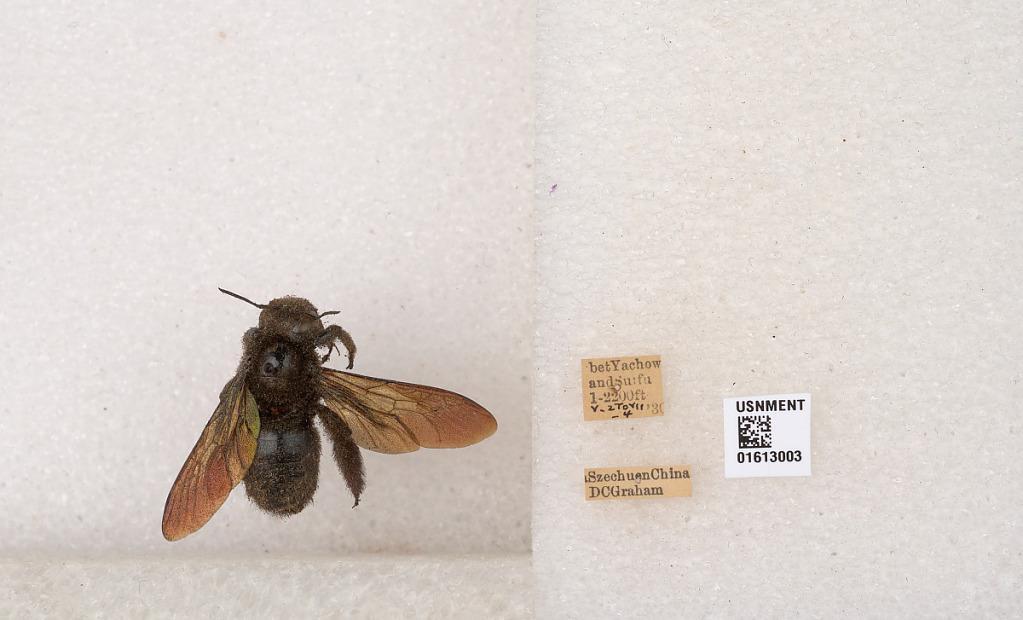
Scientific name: Xylocopa (Biluna) tranquebarorum tranquebarorum (Swederus)
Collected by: D. Graham
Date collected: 1930-5-2
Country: China
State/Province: Sichuan
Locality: bet Yachow and Suifu